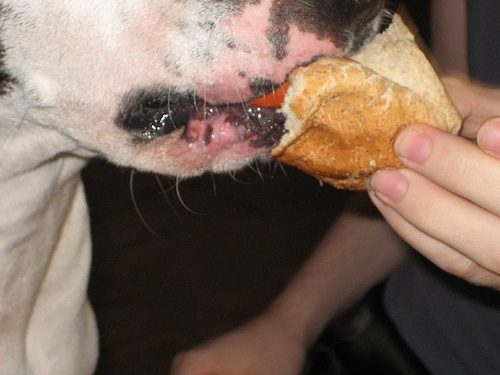
A dog being fed part of a sandwich.
Someone feeds a dog the remainder of a sandwich
A black and white dog eating a piece of bread from a hand.
A dog eating bread from its owner's hand.
Dog eating a sandwich that is being held by a person.